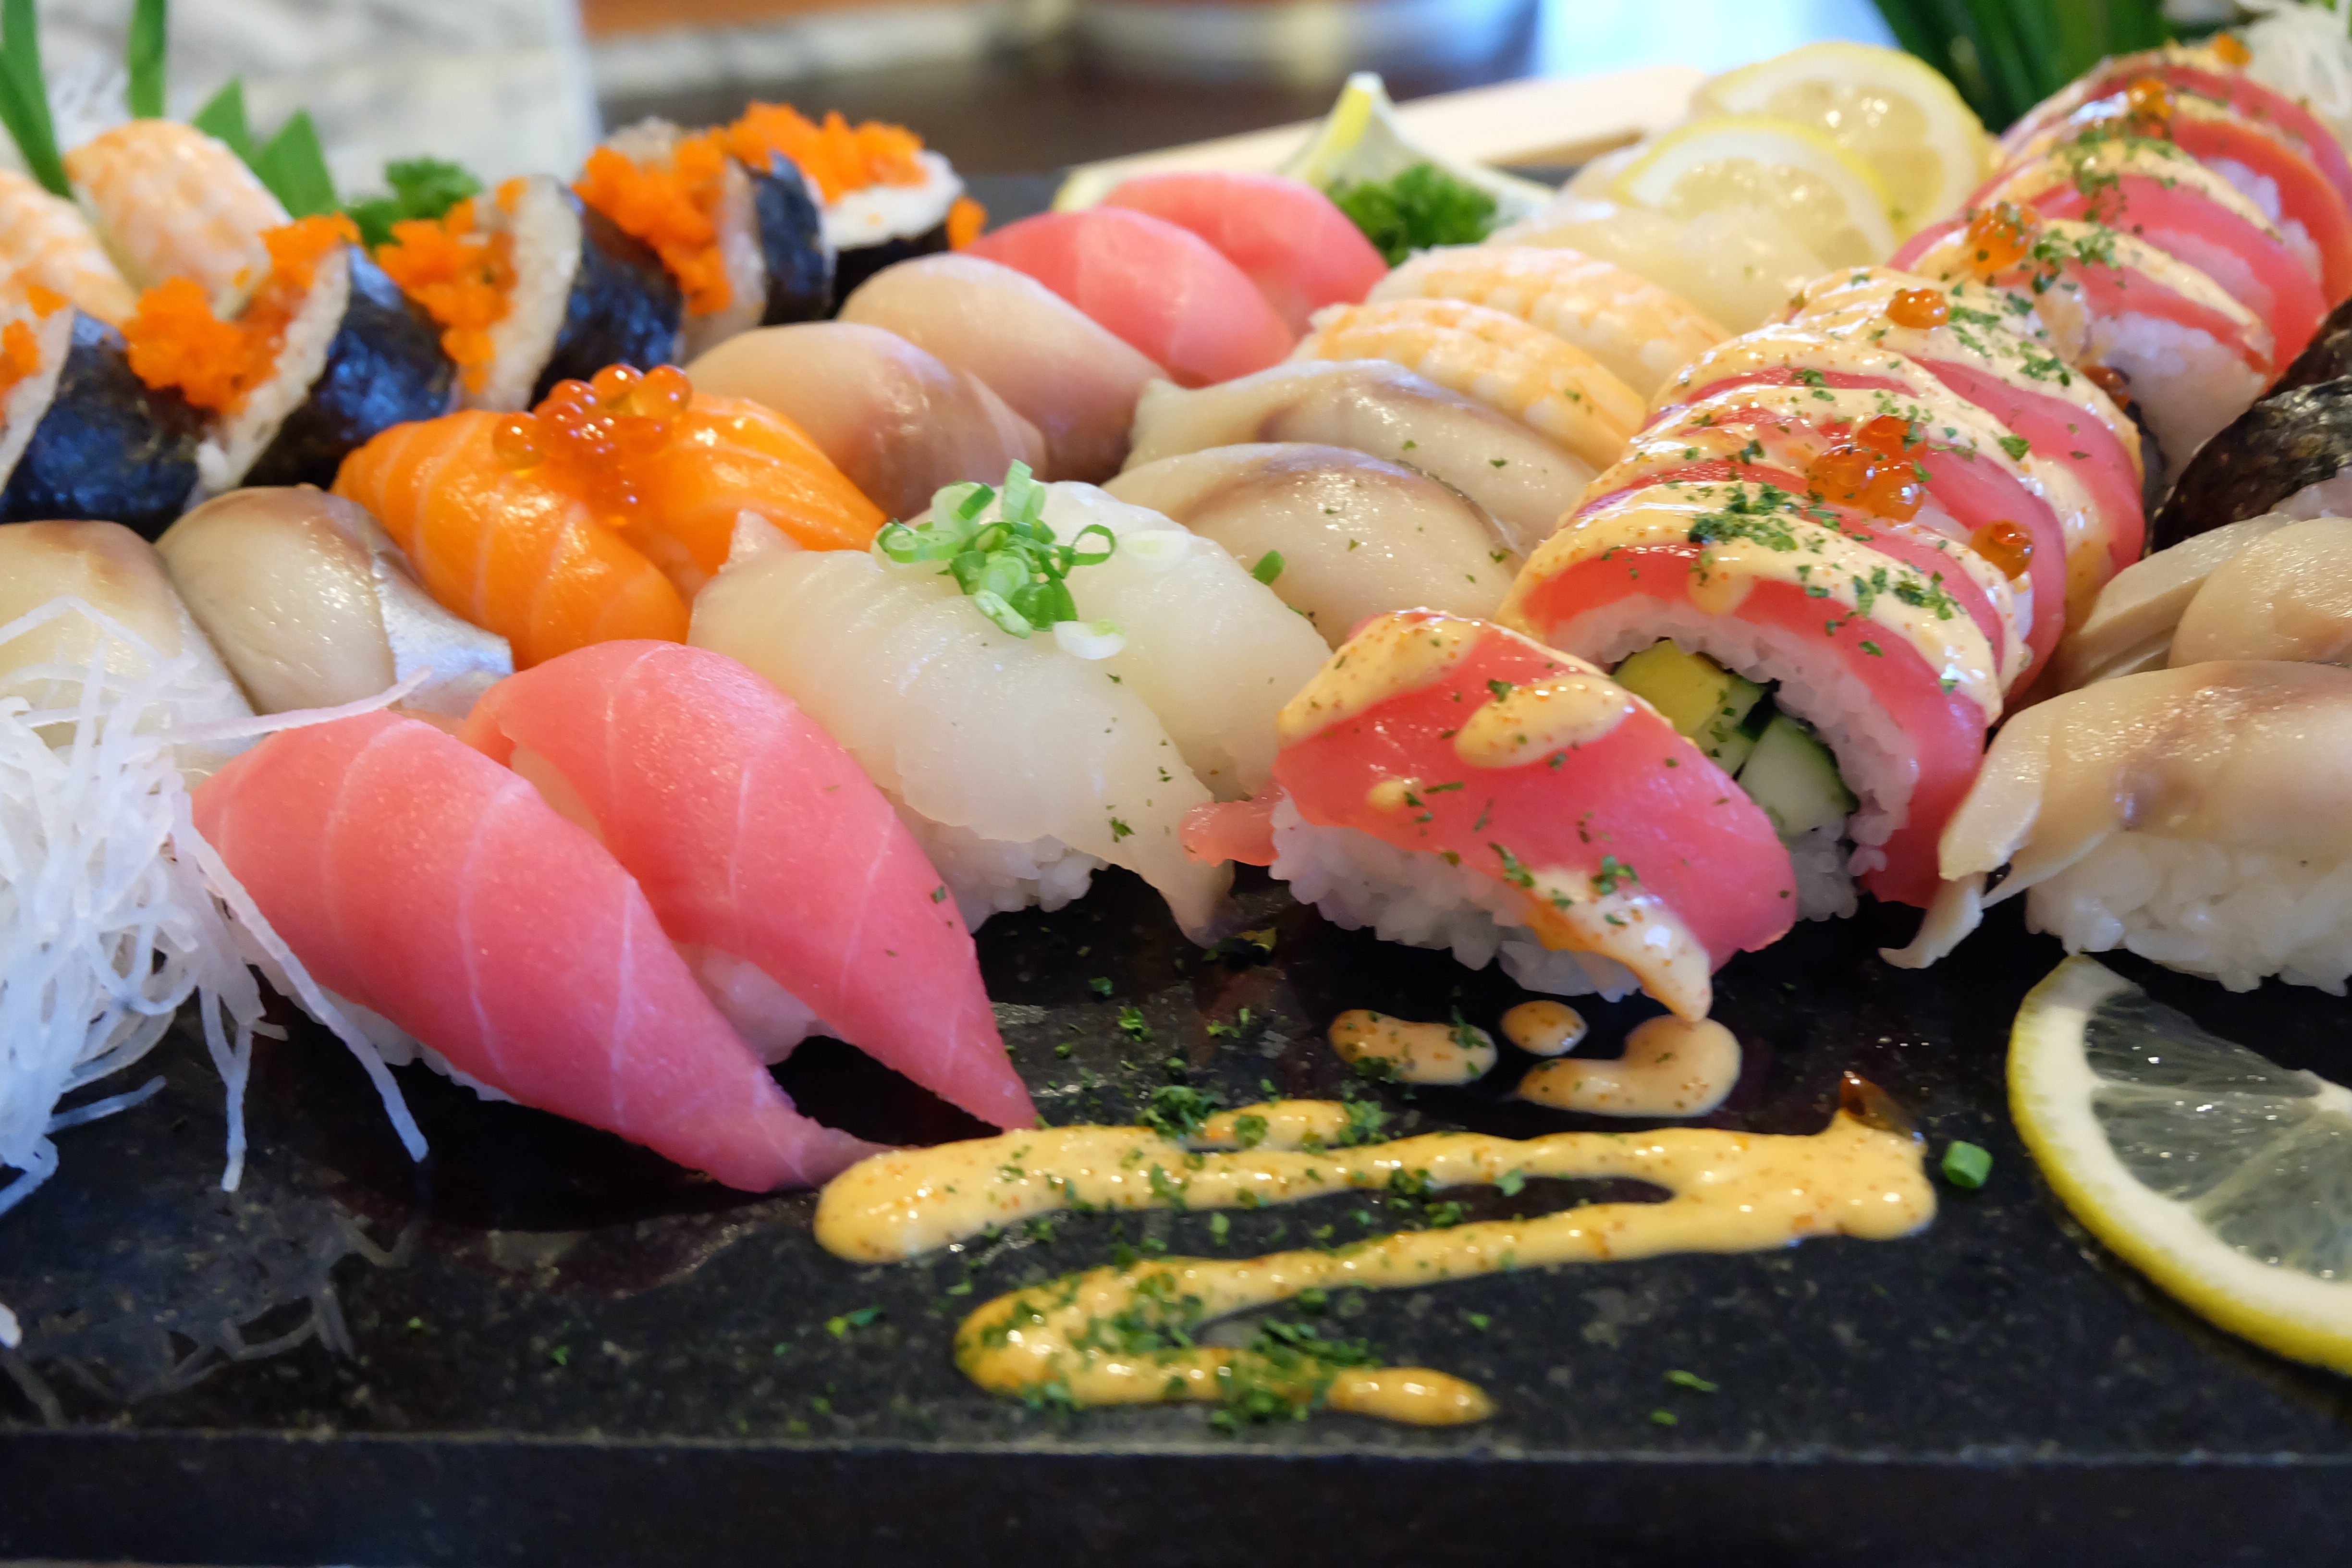
restaurant, dish, meal, food, seafood, fresh, fish, japan, gourmet, cuisine, asian food, sushi, sashimi, japanese, dinner, roll, wasabi, maki, japanesefood, hors d oeuvre, japanese cuisine, gimbap, california roll